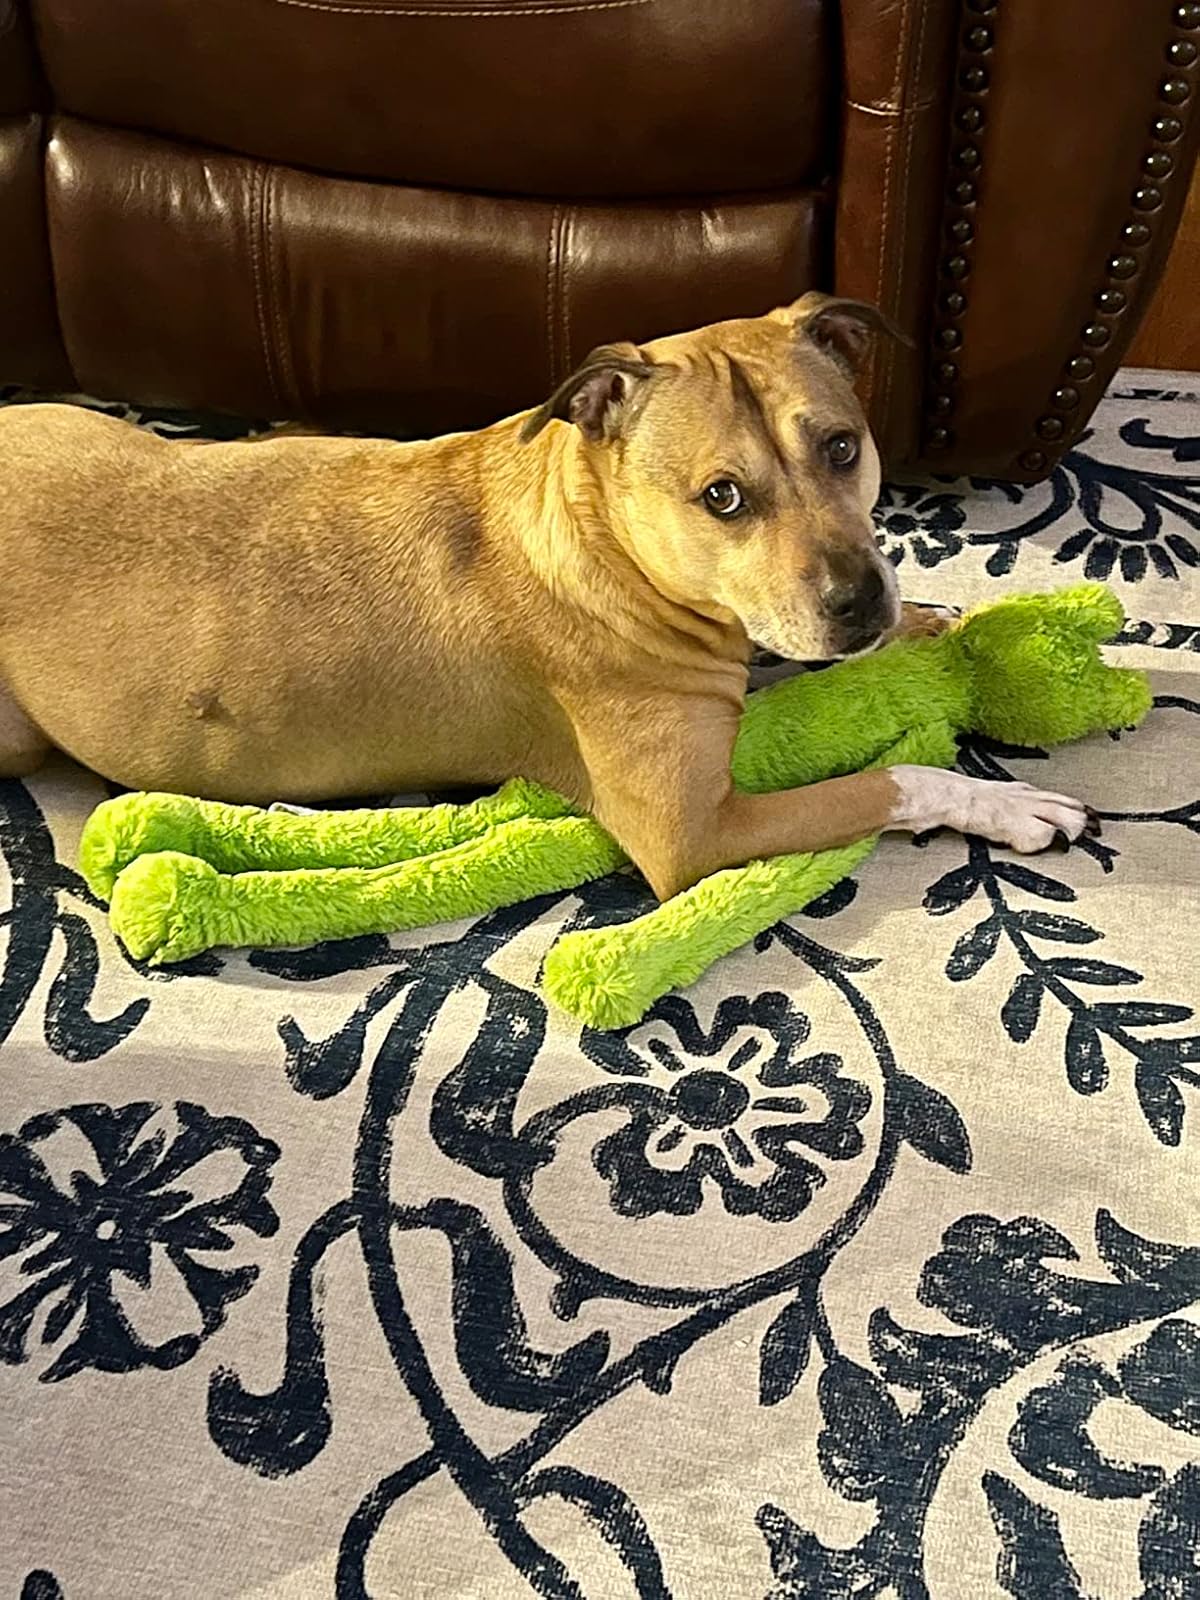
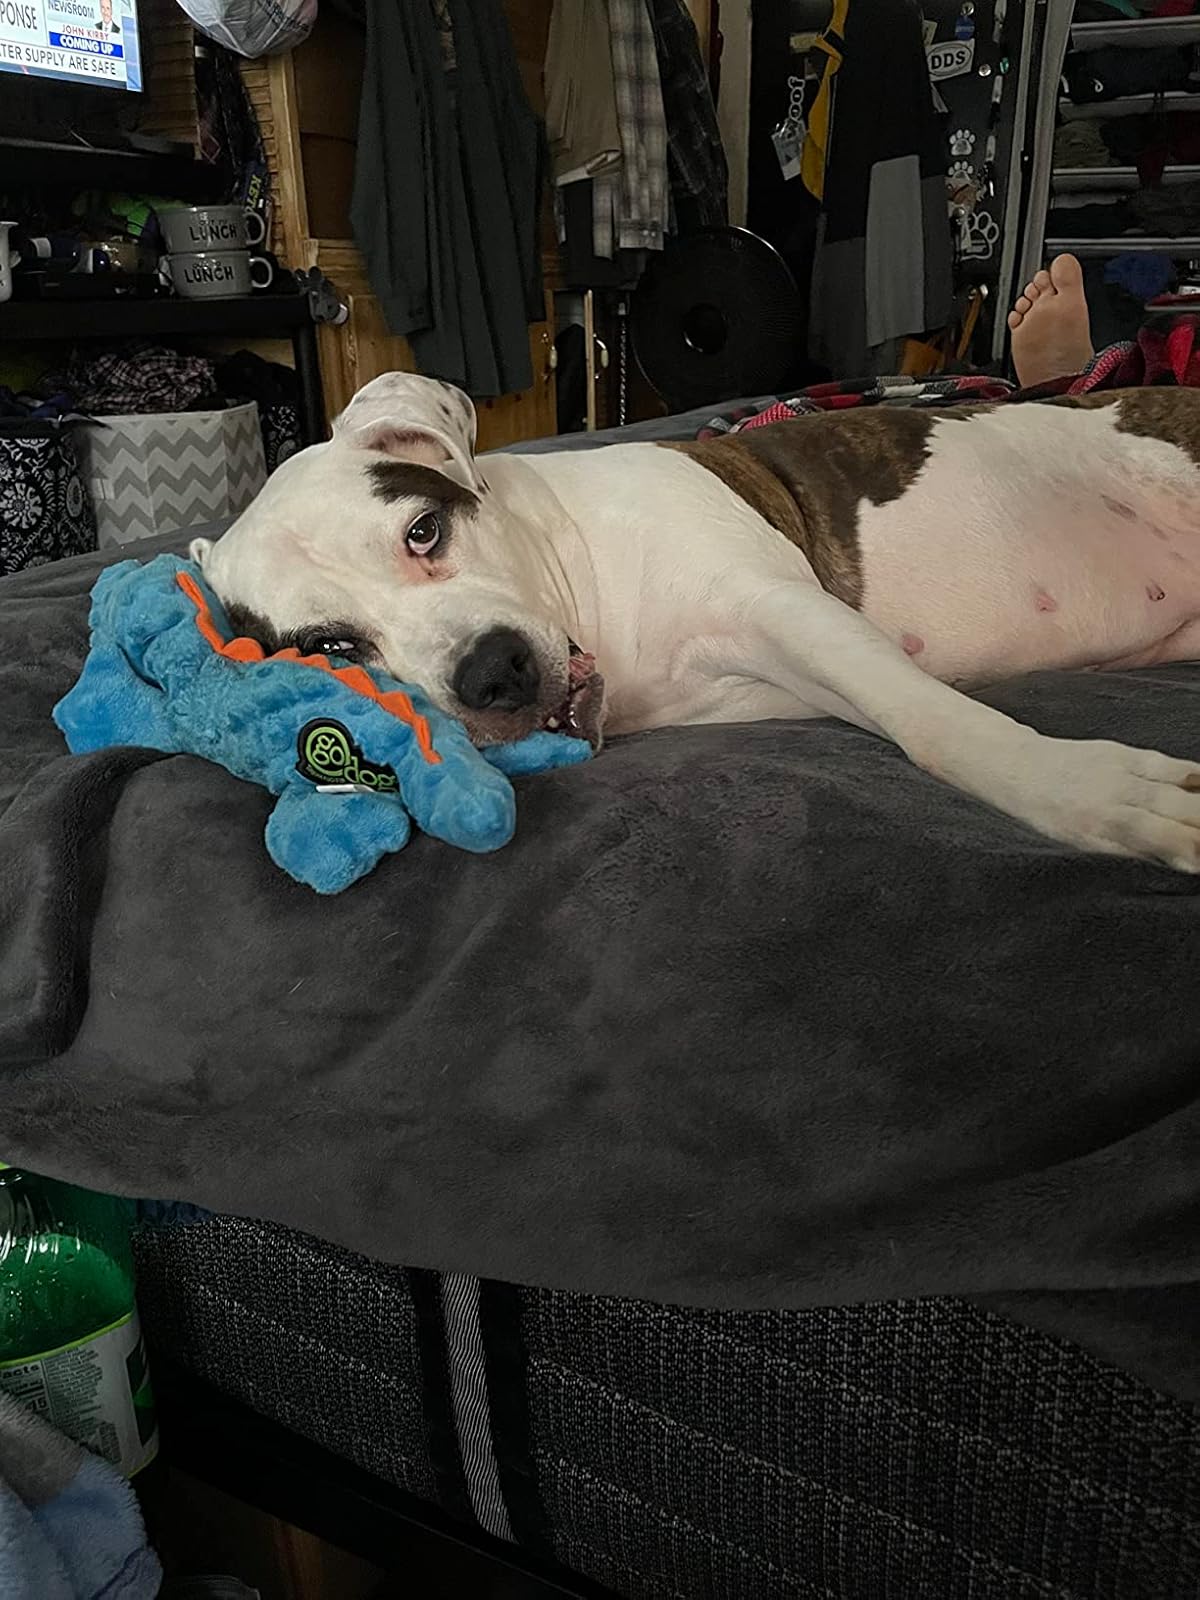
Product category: items_toy
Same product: no